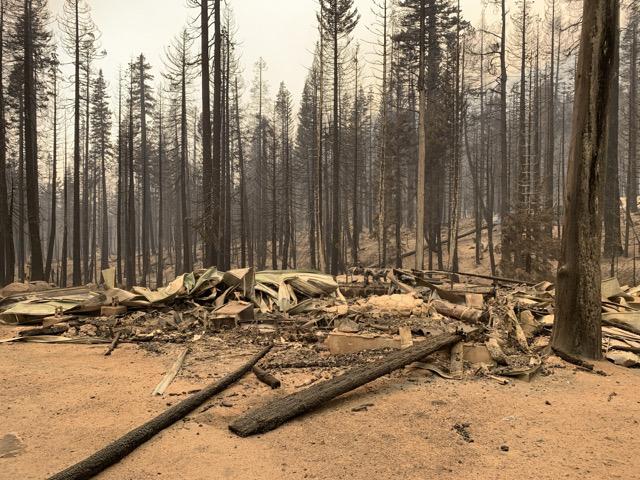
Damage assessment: destroyed